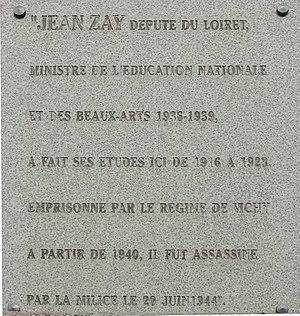
Plaque commémorative en l'honneur de Jean Zay, homme politique, député du Loiret, apposée sur l'ancien bâtiment du lycée Pothier, aujourd'hui collège Anatole Bailly (actuellement fermé), à Orléans. JEAN ZAY député du Loiret,ministre de l'éducation nationaleet des beaux-arts 1936-1939a fait ses études ici de 1916 à 1923.Emprisonné par le régime de Vichyà partir de 1940, il fut assassinépar la milice le 20 juin 1944.
Jean Zay, né le 6 août 1904 à Orléans et mort assassiné par la Milice le 20 juin 1944 à Molles, est un avocat et homme politique français. Il est sous-secrétaire d’État à la présidence du Conseil, ministre de l'Éducation nationale et des Beaux-Arts, député du Loiret et conseiller général.
Inventaire du patrimoine juif des régions du centre, partie Ouest : Bretagne ; Centre-Val-de-Loire ; Normandie ; Pays de la Loire, classé par région, départements et par lettre alphabétique de communes.